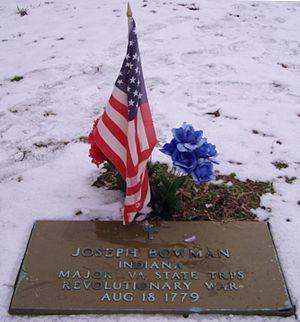
Joseph Bowman était un officier de la milice de Virginie au cours de la révolution américaine. Il a été second commandant au cours de la campagne célèbre de George Rogers Clark pour capturer le pays des Illinois, dans laquelle Clark et ses hommes ont saisi les villes sous contrôle britannique de Kaskaskia, Vincennes et d'autres. Bowman a été blessé dans une explosion de poudre accidentellement après la campagne et décédé des suites de ses blessures. Il a été le seul officier tué lors de la Campagne de l'Illinois Bowman gardé un journal quotidien durant le trek de Kaskaskia à Vincennes, qui est l'un des meilleurs comptes principales de l'événement.